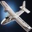
Label: airplane